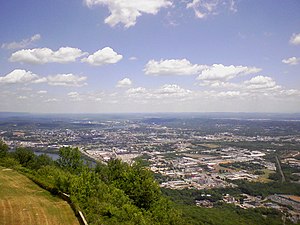
Chickamauga / Genforening
Det var her ved Chattanooga (her set fra Lookout Mountain) at Dragging Canoe etablerede sin by, Chicamauga og de 10 andre chickamaugabebyggelser lå i samme område.
Chickamaugaerne, eller Lower Cherokees, som de også blev kaldt, var en gren af cherokeserstammen, som skilte sig ud fra resten af stammen i den sidste fjerdedel af 1700-tallet på grund af uoverensstemmelser omkring forholdet til de hvide, ikke mindst forholdet til indbyggerne i de nydannede United States of America, som gruppen var stærk modstander af. Gruppen støttede under den amerikanske uafhængighedskrig de britiske loyalister i kampene mod de oprørske kolonister.